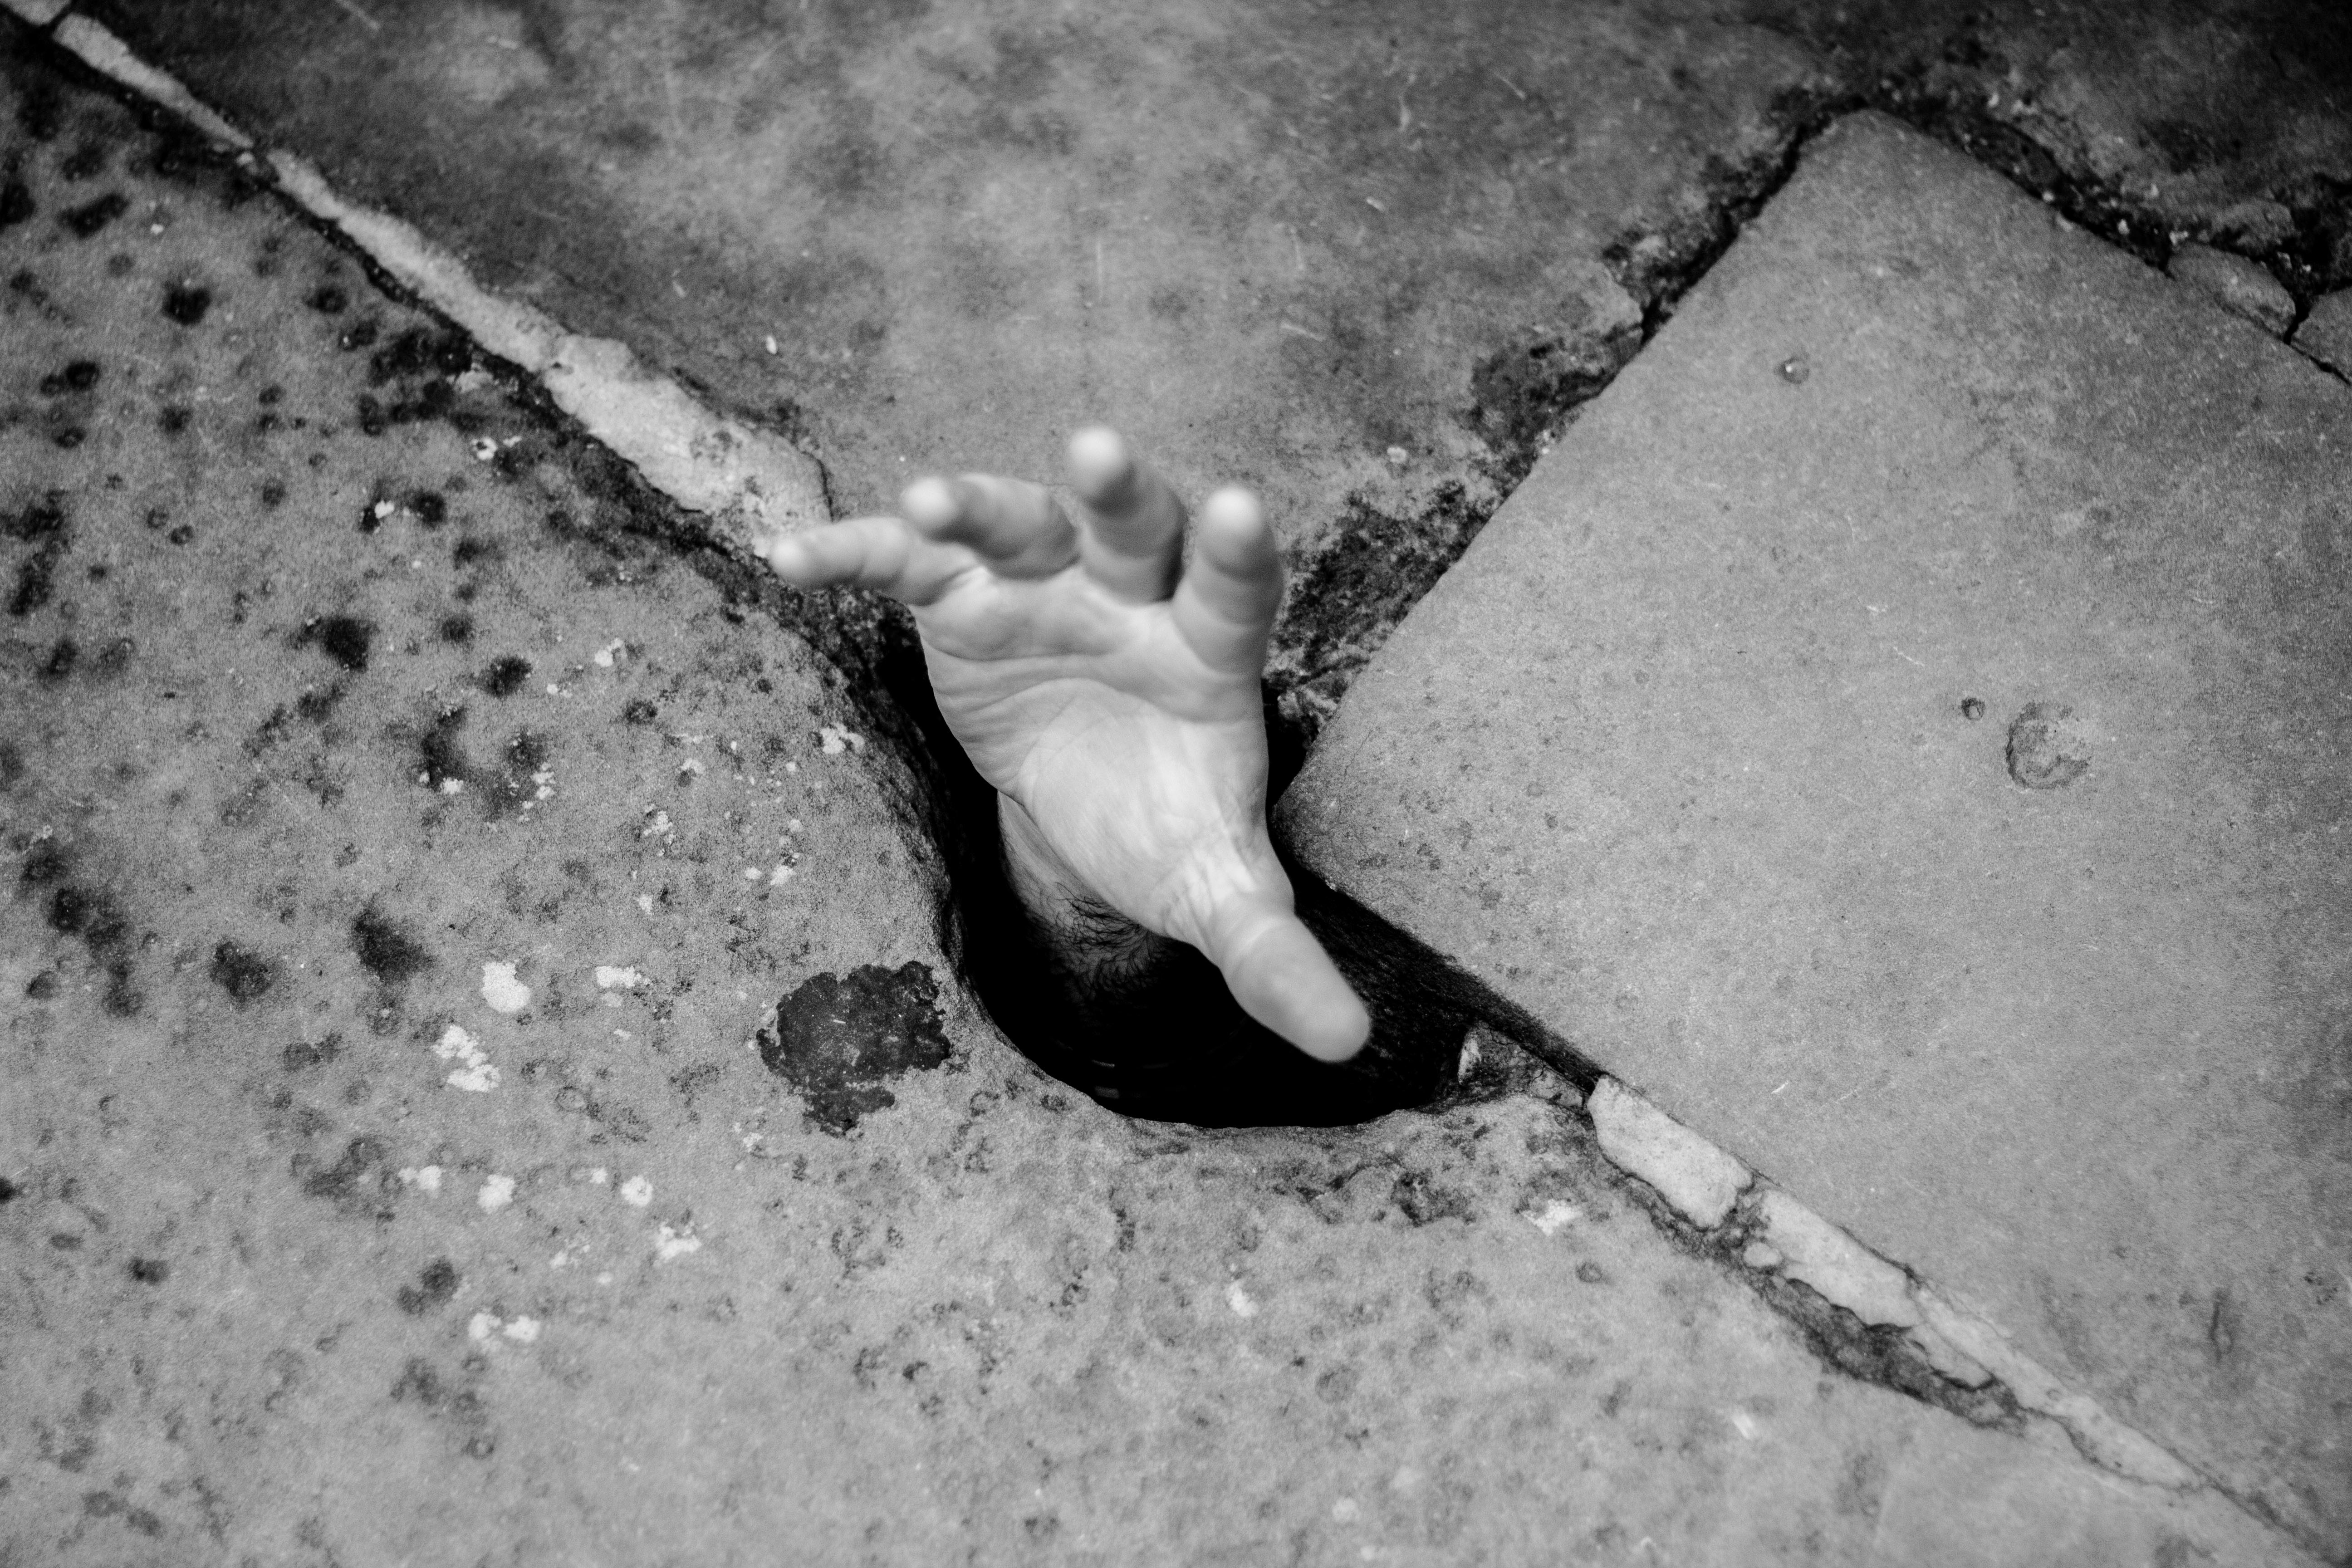
hand, black and white, white, photography, adventure, black, monochrome, photograph, monochrome photography, human positions